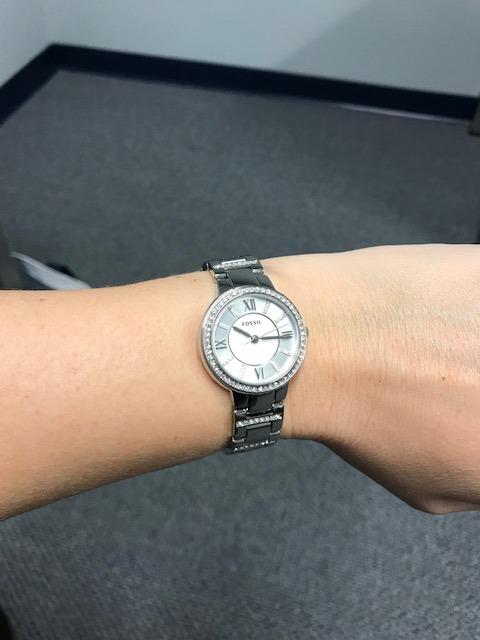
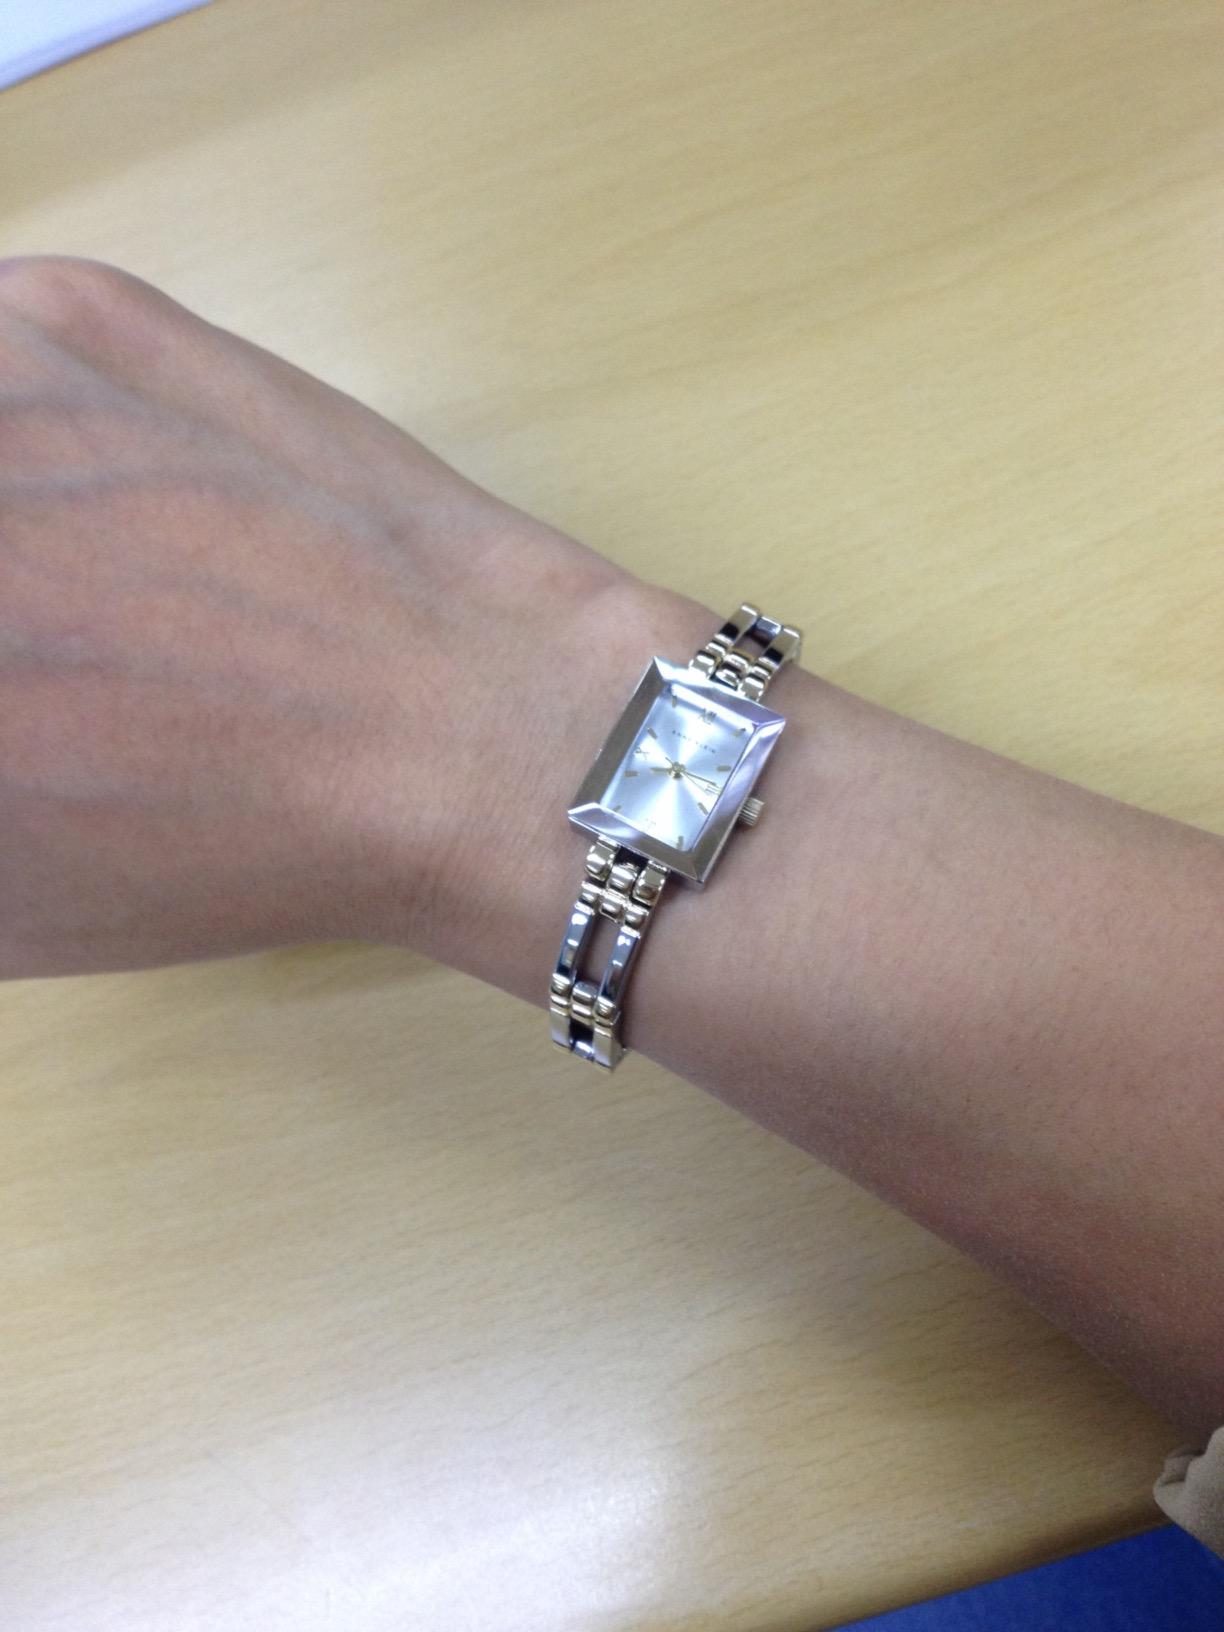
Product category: accessories_watch
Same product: no